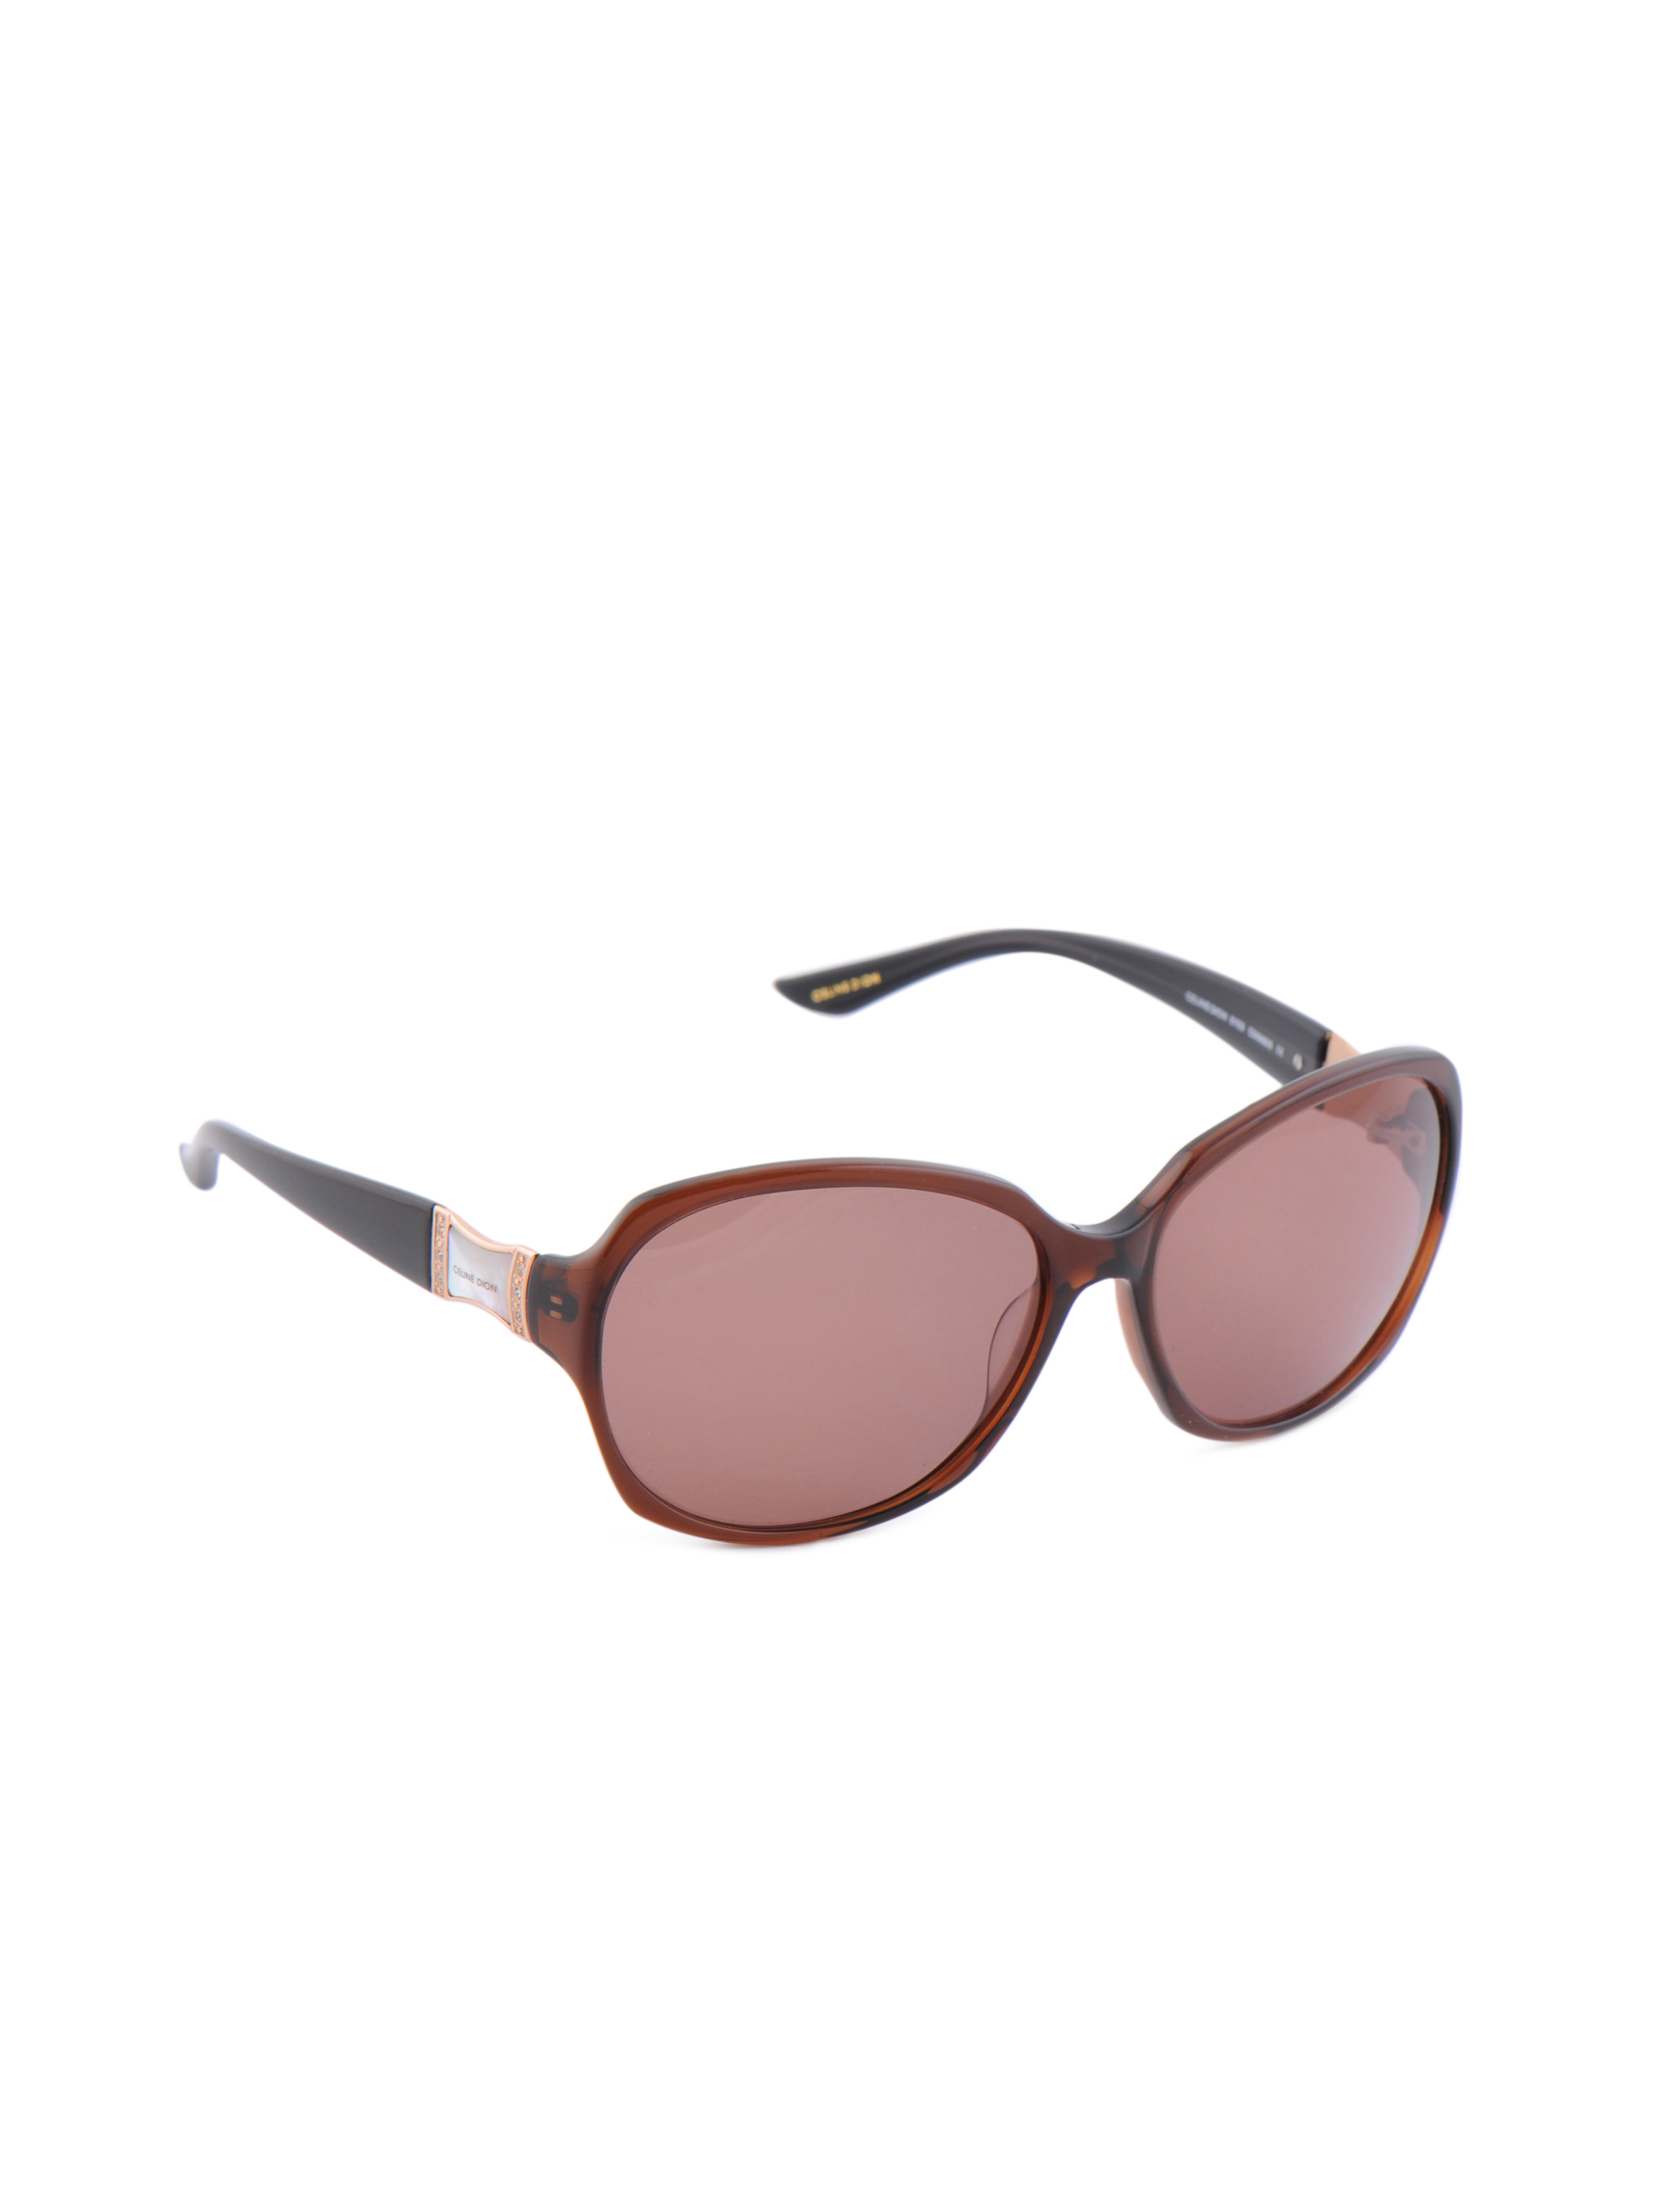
Celine Dion Women Brown Frame Sunglasses
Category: Accessories / Eyewear / Sunglasses
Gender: Women
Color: Brown
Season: Winter 2016
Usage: Casual